Legislative history of United States four-star officers

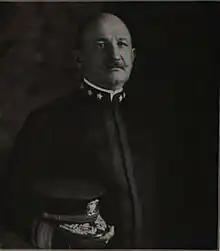
Walter C. Cowles, sixth four-star admiral in the United States Navy, and first to revert to rear admiral upon leaving an office designated to carry four-star rank.

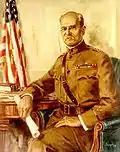
Tasker H. Bliss, fourth four-star general in the United States Army, who received a brevet promotion to general to keep his four-star rank after retiring as Army chief of staff.

After the Civil War, the victorious general-in-chief of the Union Army, Ulysses S. Grant, and senior officer in the Navy, David G. Farragut, were rewarded with the first four-star promotions in the United States uniformed services. On July 25, 1866, Congress created the grade of admiral in the Navy and revived the grade of General of the Army of the United States that had been created (as "General of the Armies of the United States") for Washington in 1799 but never filled. Since there was only one four-star general in the Army during this period, the grade was referred to interchangeably as "general", "the General", and "the General of the Army", a title not to be confused with the five-star grade of general of the Army created in 1944. Similarly, the Navy's sole four-star admiral was often called "the Admiral of the Navy", a title that would evolve into a higher grade in 1899.